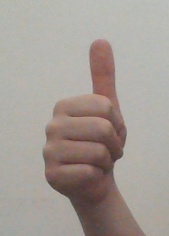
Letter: aleff